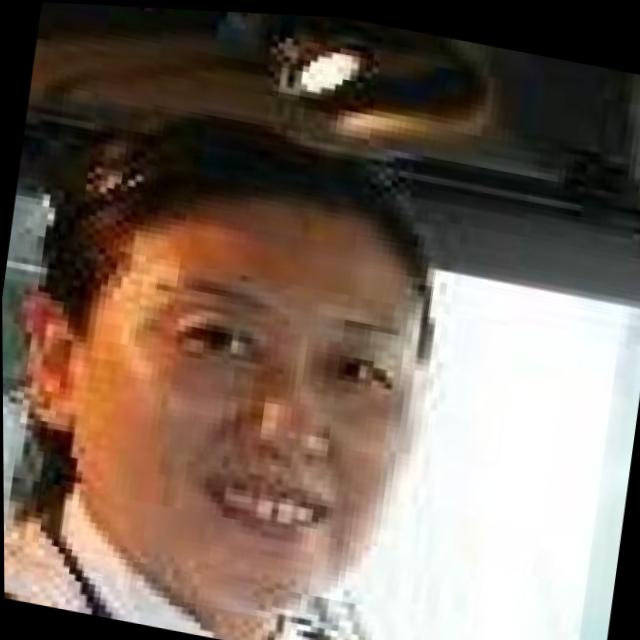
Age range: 45-64